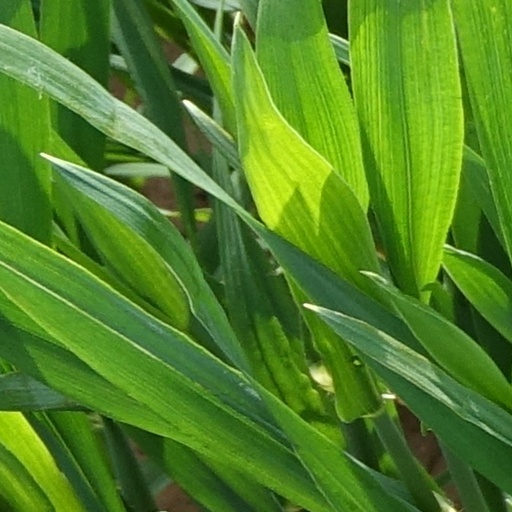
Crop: wheat